Jaun, Switzerland

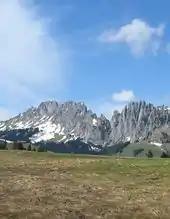
Gastlosen mountain in the Jaun Pass

Jaun has an area, , of . Of this area, or 42.5% is used for agricultural purposes, while or 38.9% is forested. Of the rest of the land, or 1.7% is settled (buildings or roads), or 0.8% is either rivers or lakes and or 16.1% is unproductive land.